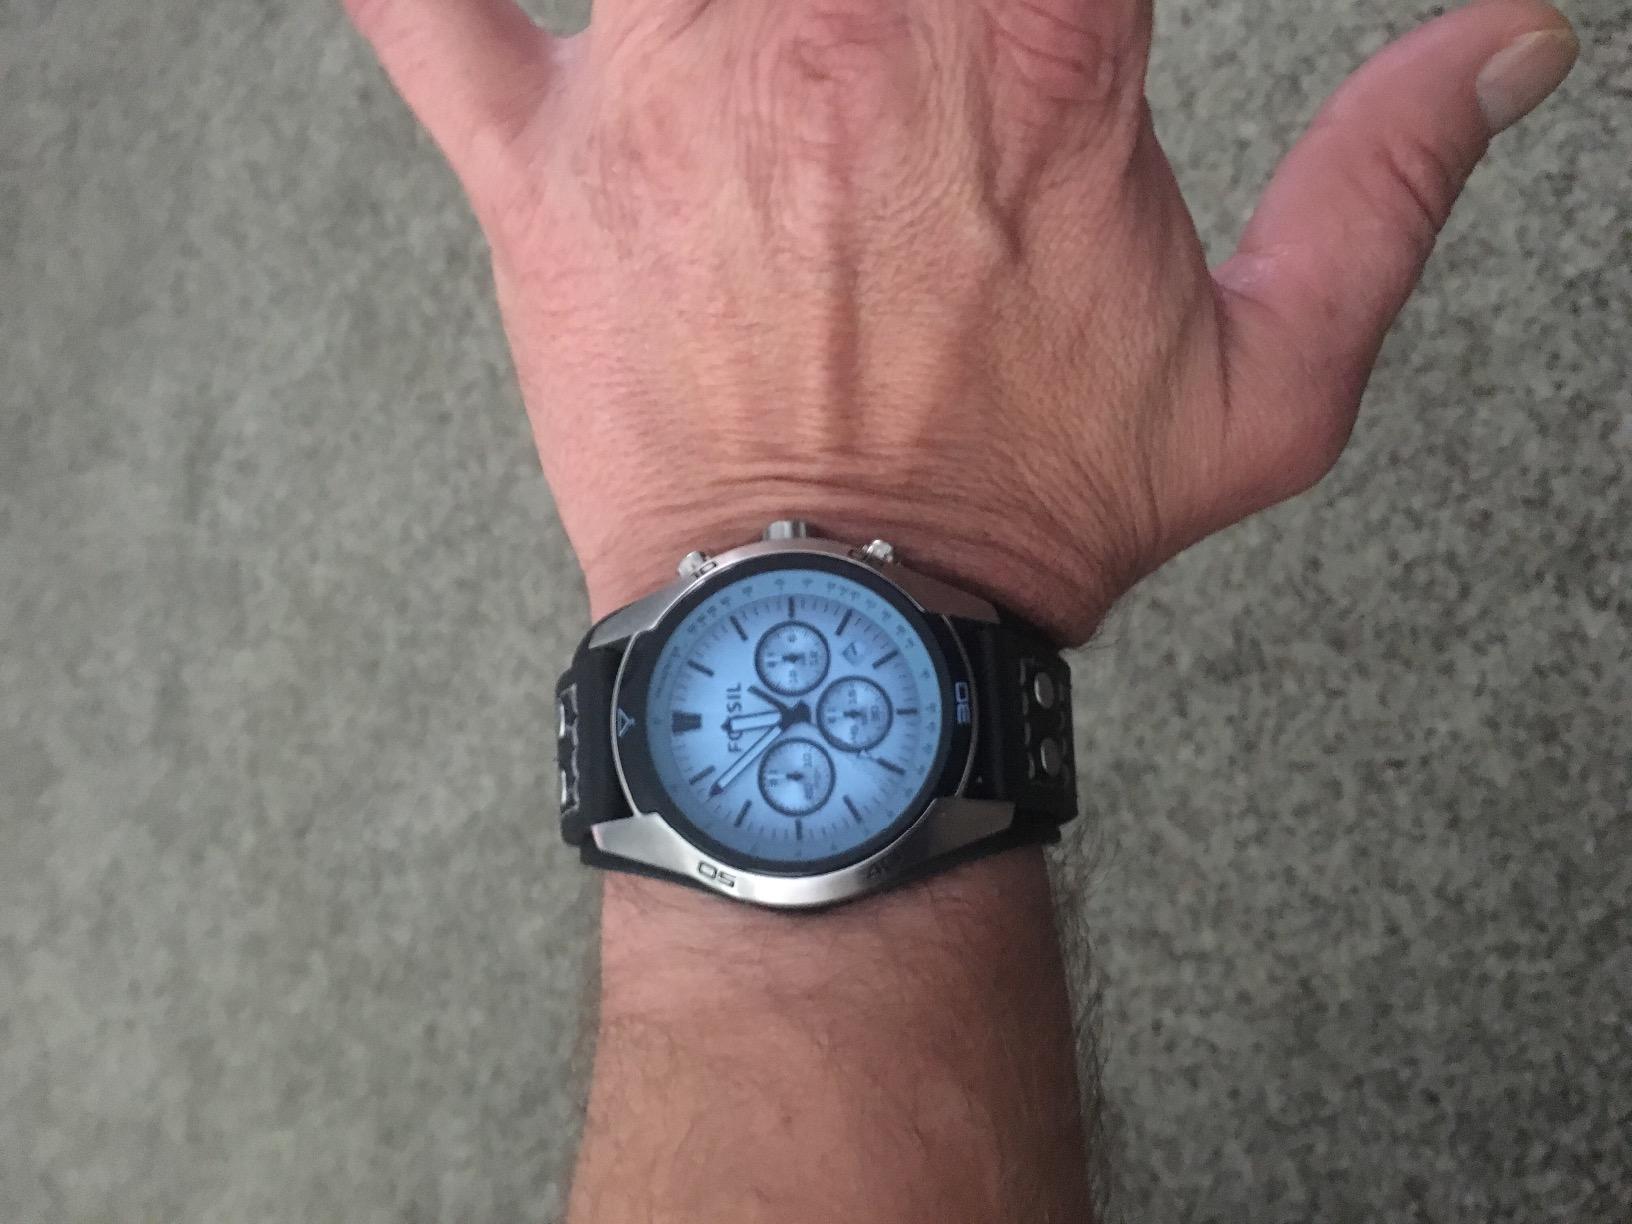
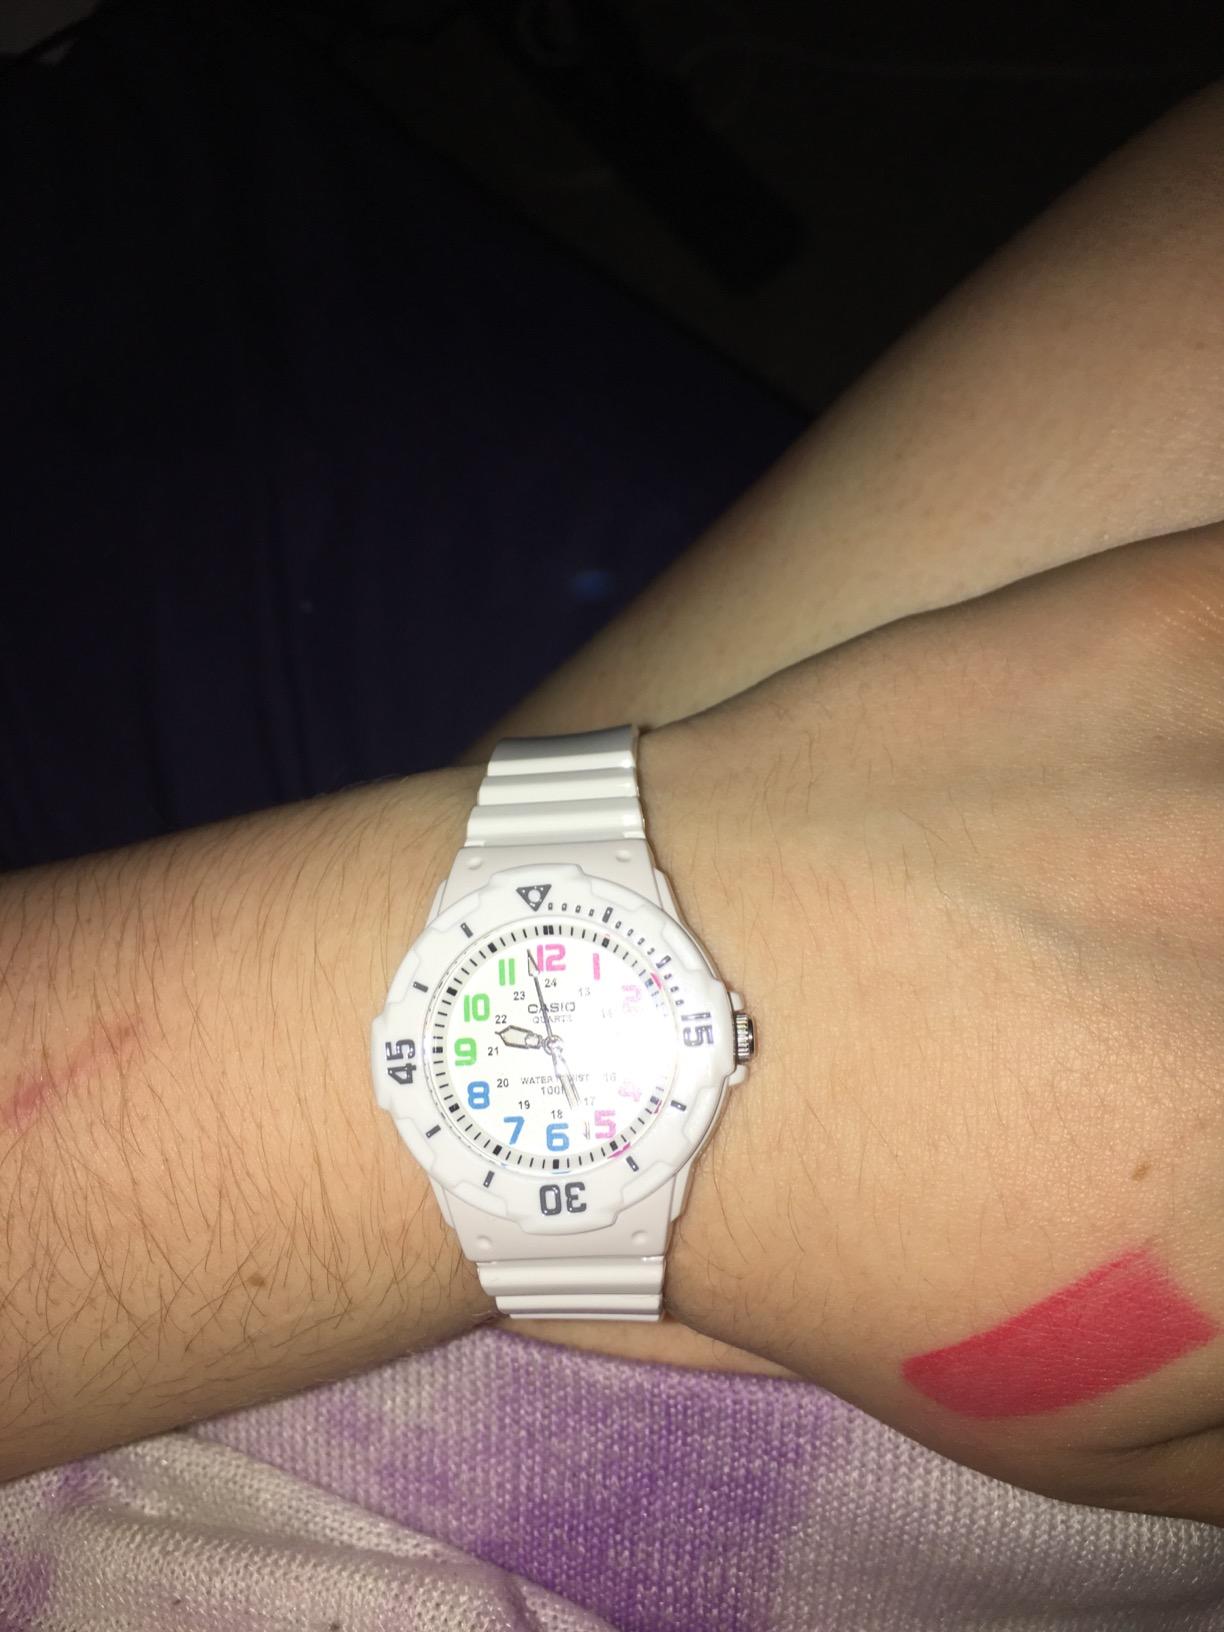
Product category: accessories_watch
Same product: no